Grant Stevens (musician)

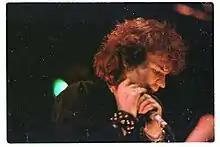
Grant Stevens on stage with the Nervous Germans about 1981 in Aachen, Germany

Grant Stevens (born 27 October 1953 in Walcha, New South Wales, Australia) is an Australian singer and lyricist who has been based in Germany since the 1970s. He left his homeland in the 1970s for London, where he recorded various albums and singles for his bands The Soho Jets and Razar, produced by The Who producer Kit Lambert. From 1981 to 1984 he worked as singer in the German band Nervous Germans.